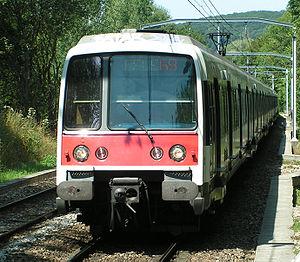
La ligne B du RER d'Île-de-France, plus souvent simplement nommée RER B, est une ligne du réseau express régional d'Île-de-France qui traverse l'agglomération parisienne selon un axe nord-est / sud-ouest, avec deux embranchements. Elle relie Aéroport Charles-de-Gaulle 2 TGV et Mitry - Claye au nord-est à Robinson et à Saint-Rémy-lès-Chevreuse au sud, en passant par le cœur de Paris. À l'origine se trouvait la ligne de Sceaux, inaugurée au milieu du XIXᵉ siècle et qui par prolongements successifs, reliait la gare du Luxembourg à Saint-Rémy-lès-Chevreuse.